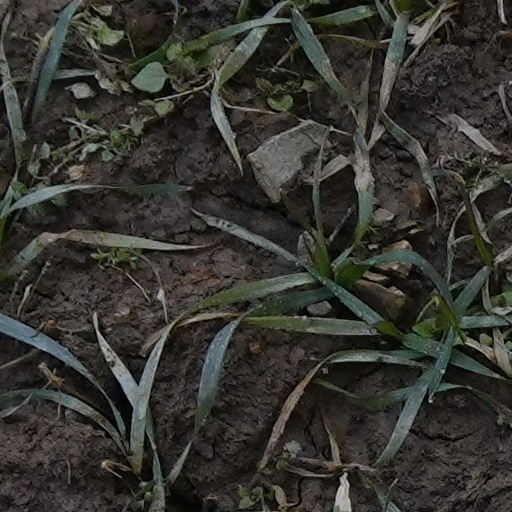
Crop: wheat